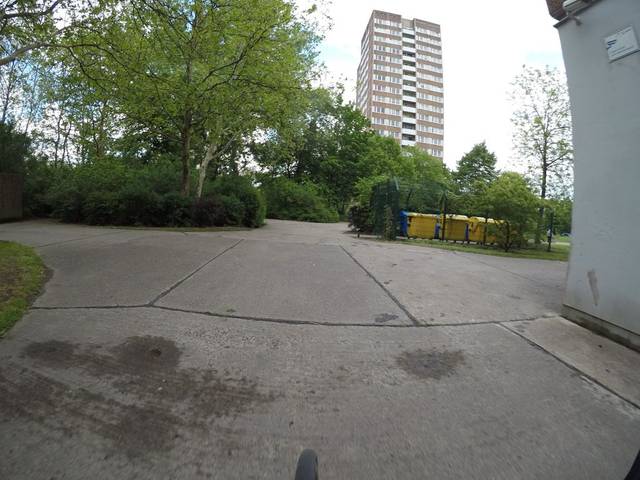
Region: Germany
Coordinates: 52.551, 13.557